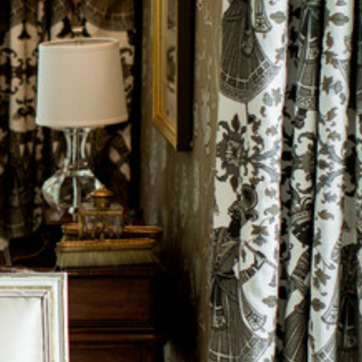
Material: wallpaper